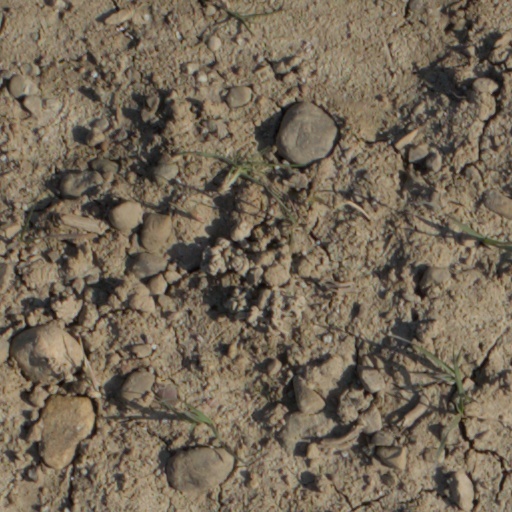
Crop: wheat